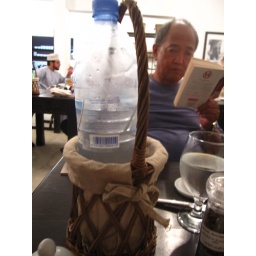
The water bottle sits in its own little basket. I suppose the basket would work for wine too.